Adverse childhood experiences

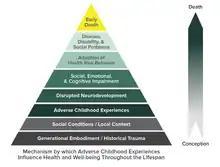
The ACE Pyramid represents the conceptual framework for the ACE Study, which has uncovered how adverse childhood experiences are strongly related to various risk factors for disease throughout the lifespan, according to the Centers for Disease Control and Prevention. Recent research suggests early death is not an inevitable outcome of ACEs. Weems and colleagues have proposed an alternative Pyramid that emphasizes potential resilience following ACEs.

According to the United States' Substance Abuse and Mental Health Services Administration, the ACE study found that: